Pierre Gasly

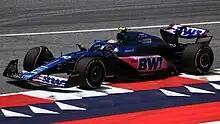
Gasly driving his Alpine A523 during the 2023 Austrian Grand Prix

Gasly continued to race for AlphaTauri in alongside Tsunoda. An engine fire caused his retirement from the season-opening . He scored points at the Saudi Arabian and Australian Grands Prix, but failed to do so at the following four races, which included retirement from a collision with Lando Norris at the . He ended the zero-point streak by finishing fifth at the . Five more races without points followed, including a collision with teammate Tsunoda that ended his race at the . Gasly qualified tenth at the but collided with Lewis Hamilton in the sprint and Sebastian Vettel in the race, finishing fifteenth.